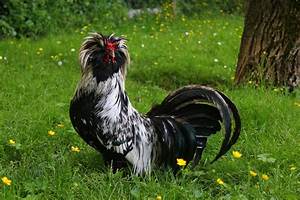
Label: gallina